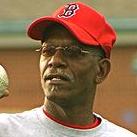
Age: 48